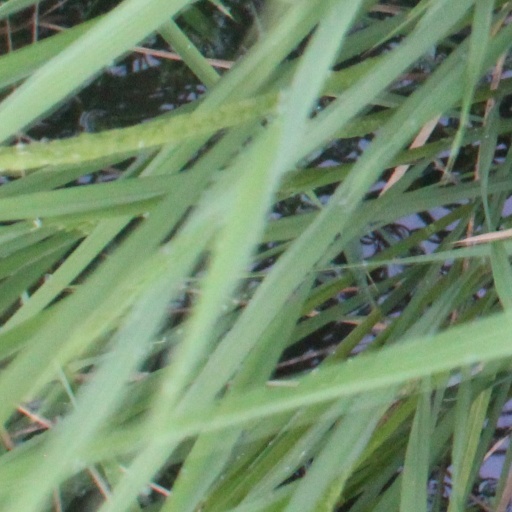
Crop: rice